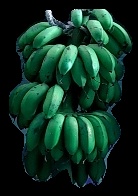
Variety: rasbale
Grade: grade2